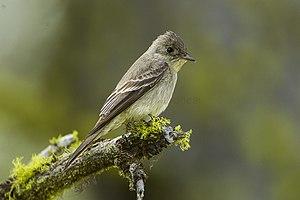
Cette liste des espèces d'oiseaux au Québec recense les taxons de ce groupe observés dans cette province du Canada. Elle provient de l'American Ornithologist Union en date du mois de janvier 2019. Elle comprend 470 espèces dont :
Cette liste des oiseaux au Canada provient de Bird Checklists of the World en date du mois de juillet 2018.